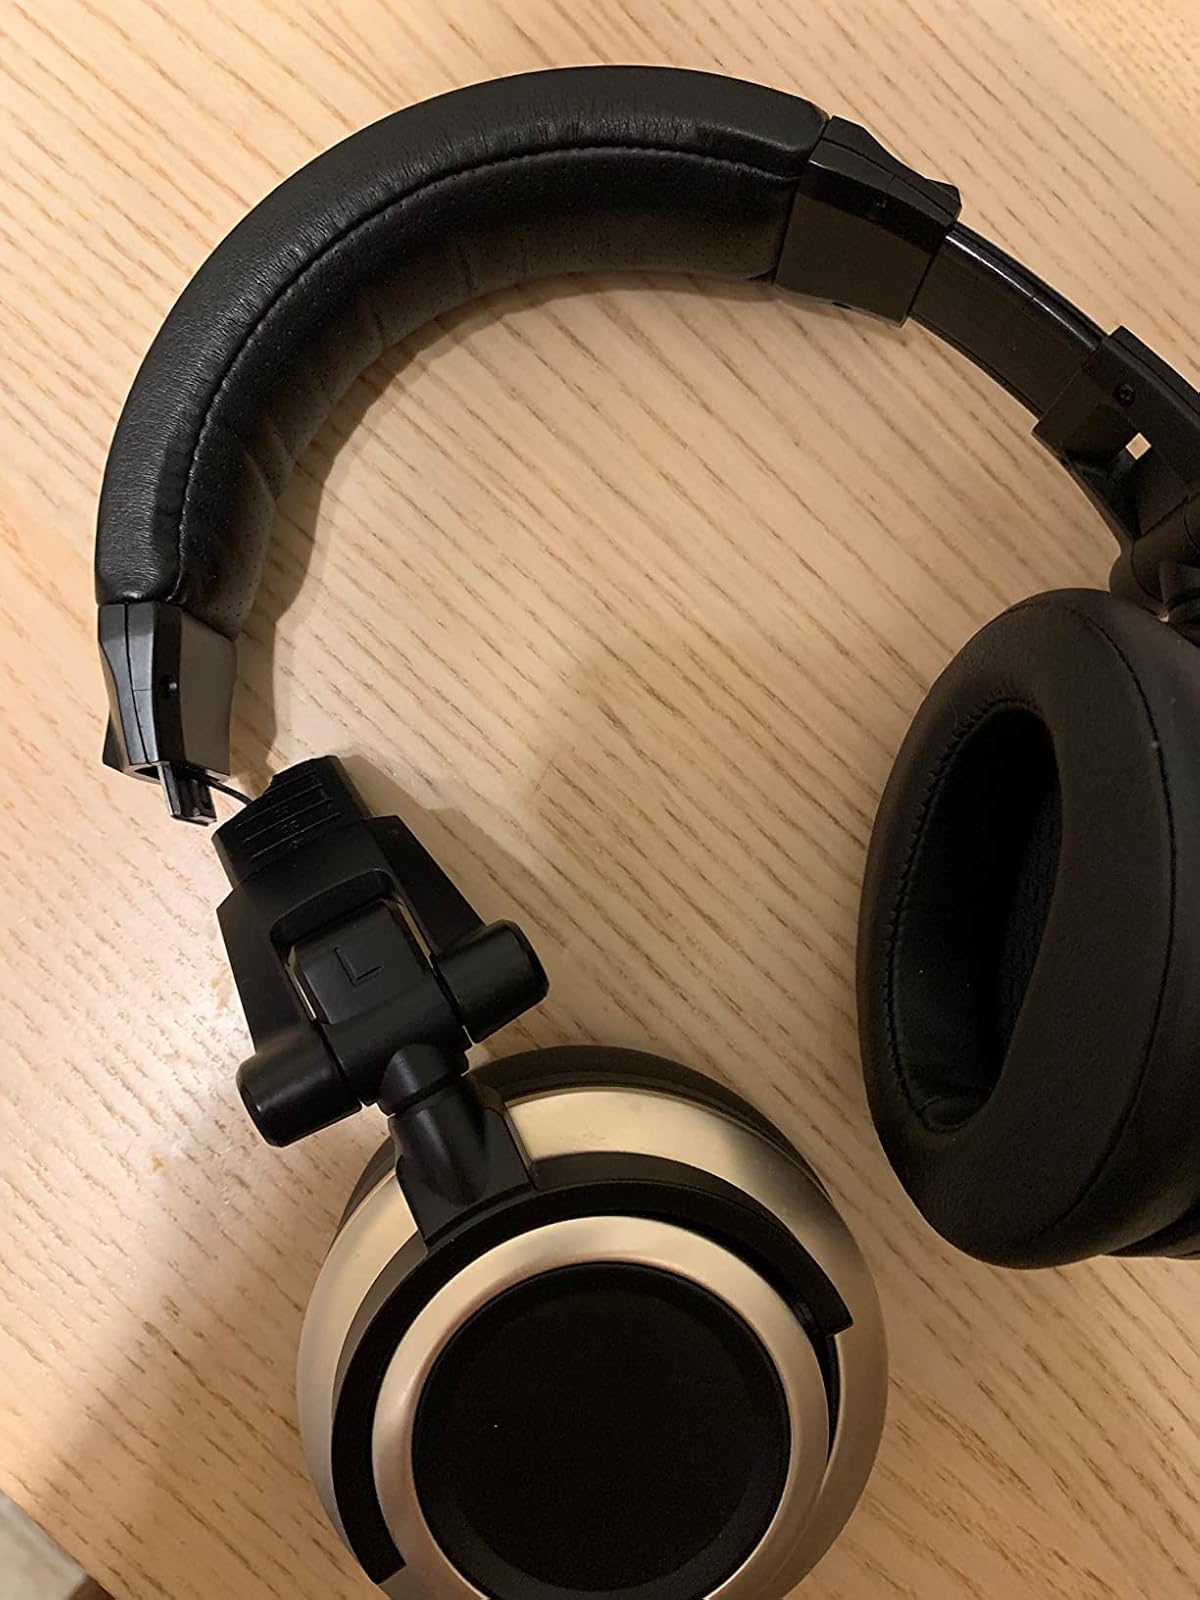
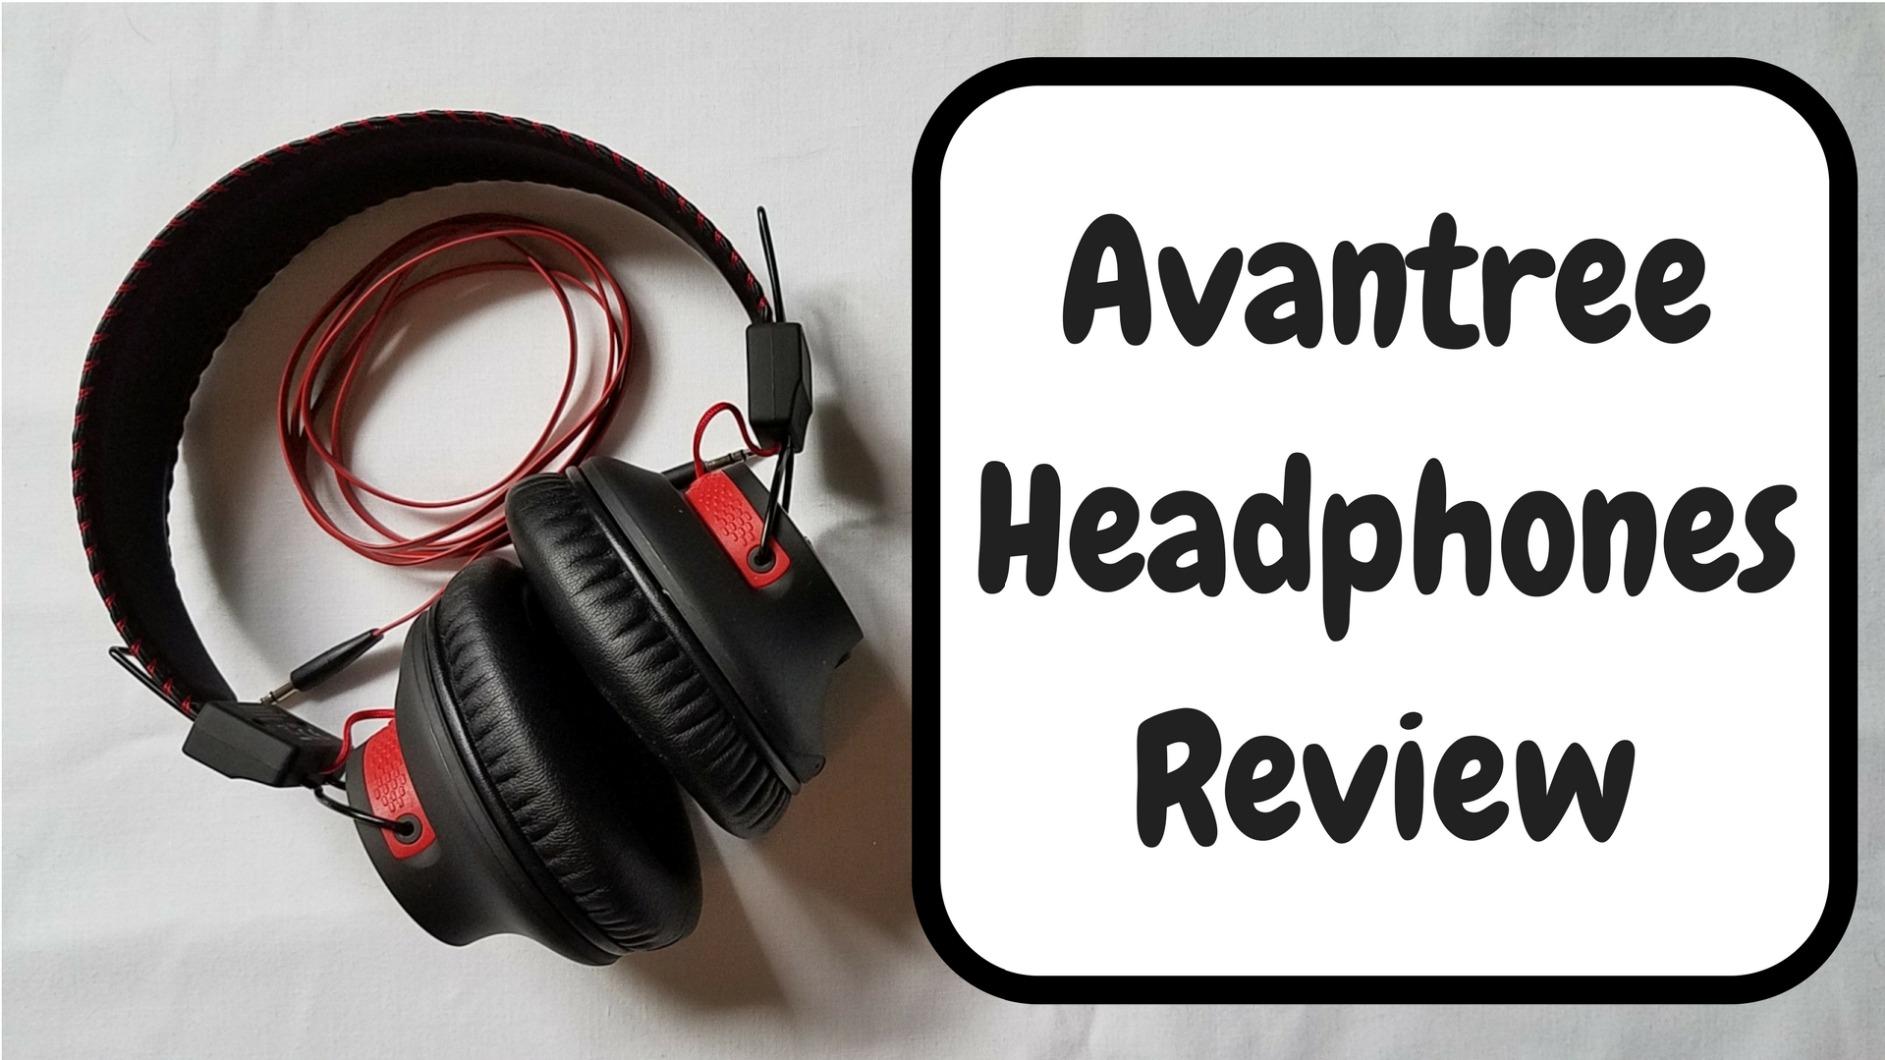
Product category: headphones
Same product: no